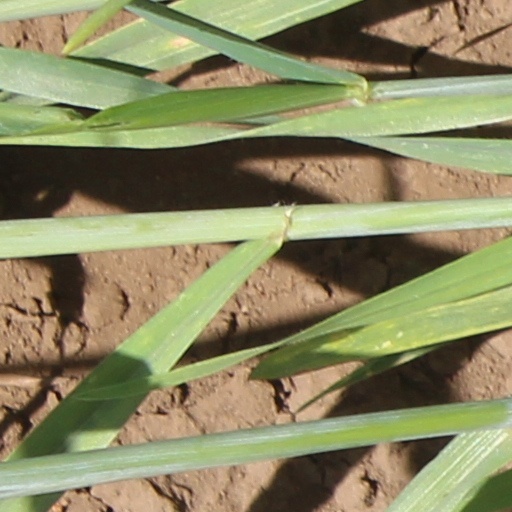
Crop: wheat